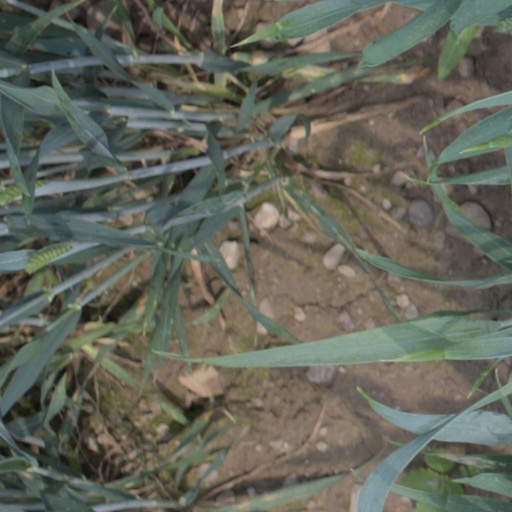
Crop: wheat